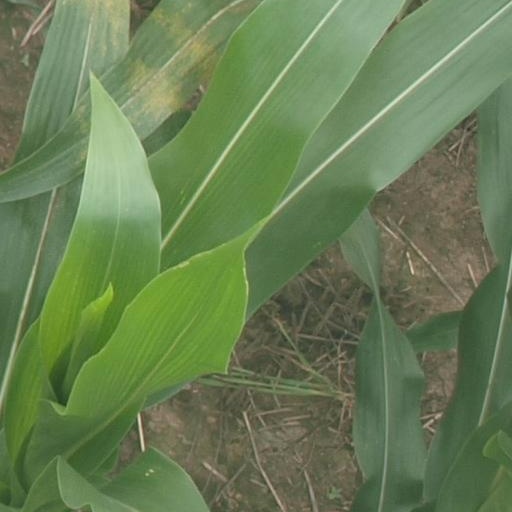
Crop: maize; corn